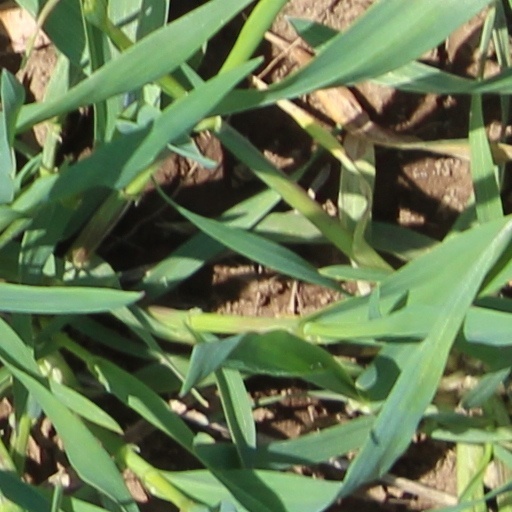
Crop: wheat